William T. Francis

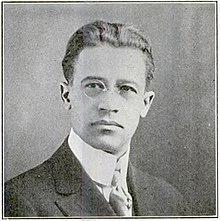
William T. Francis, ca 1904

William T. Francis (March 26, 1870 – July 15, 1929) was an American lawyer, politician, and diplomat from Minnesota. He was a successful personal and civil rights lawyer, winning discrimination cases against the police and employers, and successfully lobbying for state anti-discrimination and anti-lynching legislation. He was the U.S. Minister Resident/Consul General in Liberia, the first African-American diplomat from Minnesota. In Liberia, Francis conducted a nine-month inquiry into allegations of government involvement in slavery and forced labor. He died in post in Liberia of yellow fever. His report helped achieve a League of Nations investigation that ultimately forced the president, Charles D.B. King, and the vice president of Liberia, Allen Yancy, to resign in 1930.